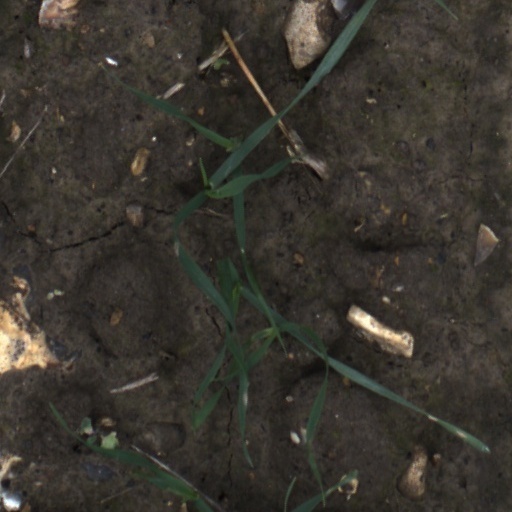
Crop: wheat